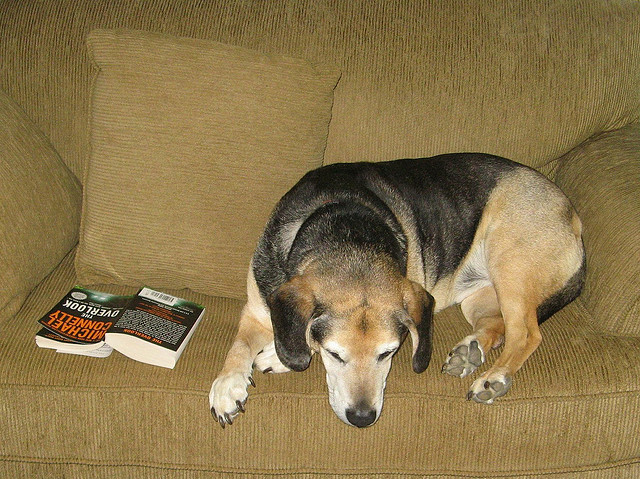
user: Given an image and a question. Answer the question in a short answer. Question: What breed of dog is in the photo? Short Answer:
assistant: beagle